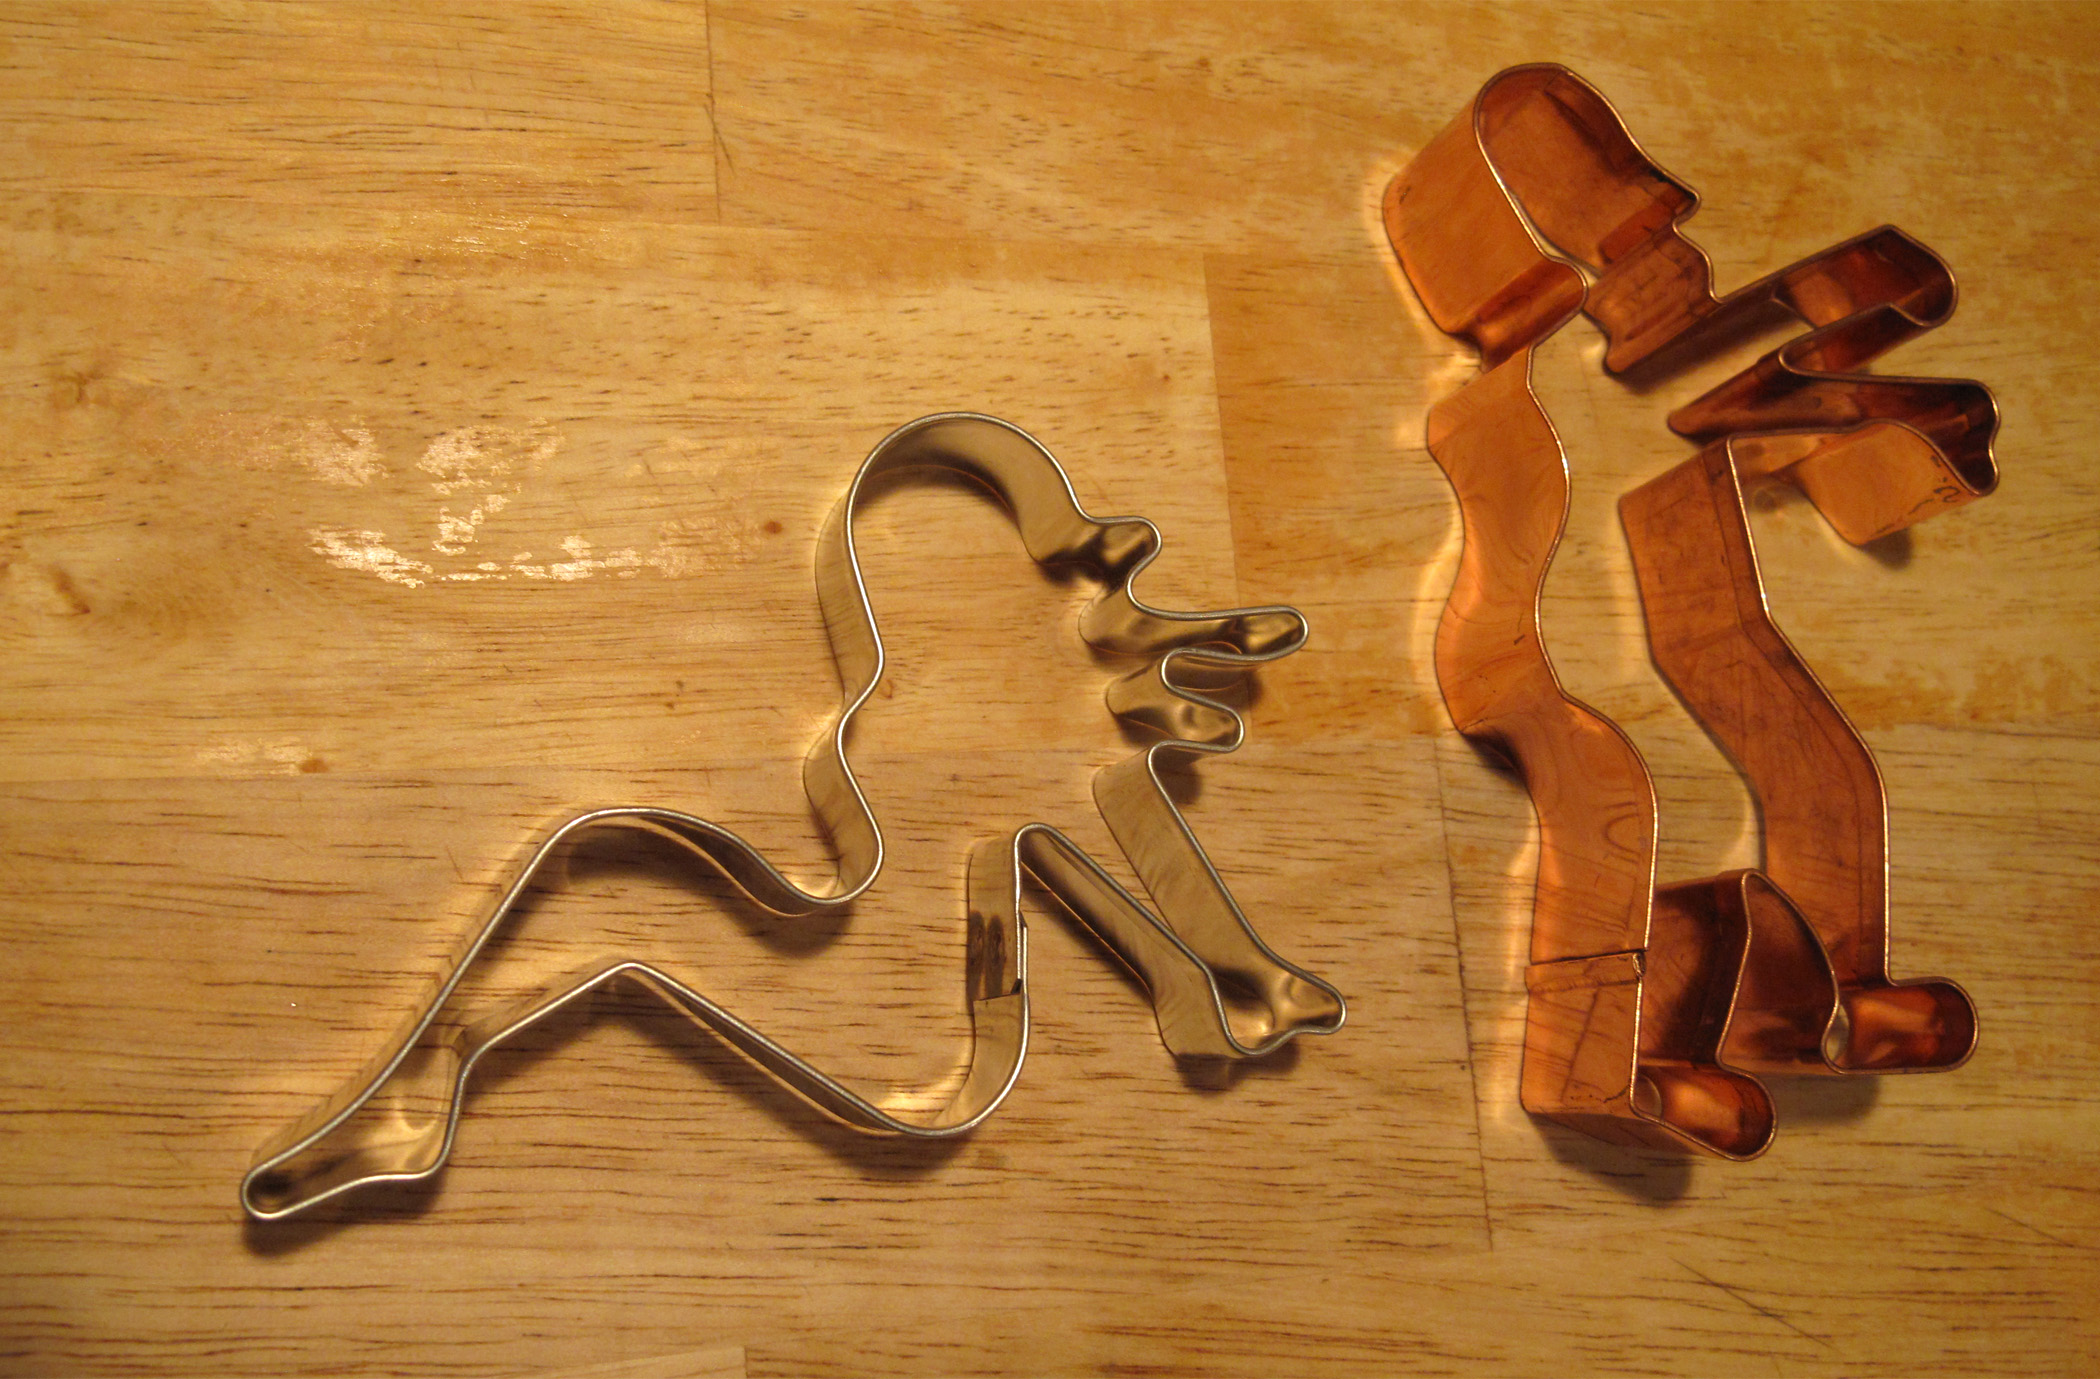
wood, string instrument, bowed string instrument, guitar, art, violin, plucked string instruments, carving, musical instrument, number